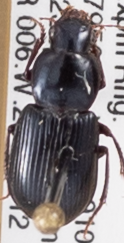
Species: Discoderus robustus
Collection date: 2018-09-12
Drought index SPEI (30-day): -0.39
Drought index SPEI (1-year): -1.69
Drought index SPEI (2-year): -1.45